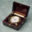
Label: clock